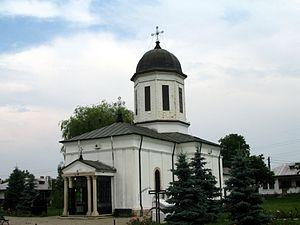
Le Monastère de Zamfira est un monastère de nonnes orthodoxes situé à Lipănești, dans le Județ de Prahova en Roumanie.